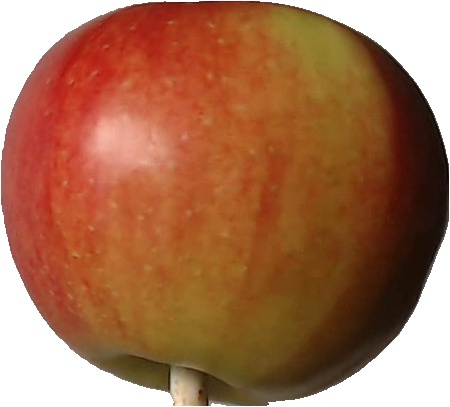
Label: apple_red_2